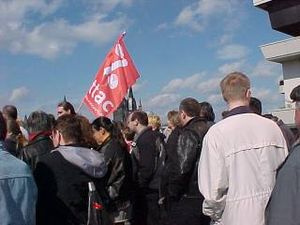
Attac
Et Attac flag foran Kölner Dom, Tyskland, 2004
Association pour la Taxation des Transactions pour l'Aide aux Citoyens er en organisation som har til mål at indføre skat på valutatransaktioner.